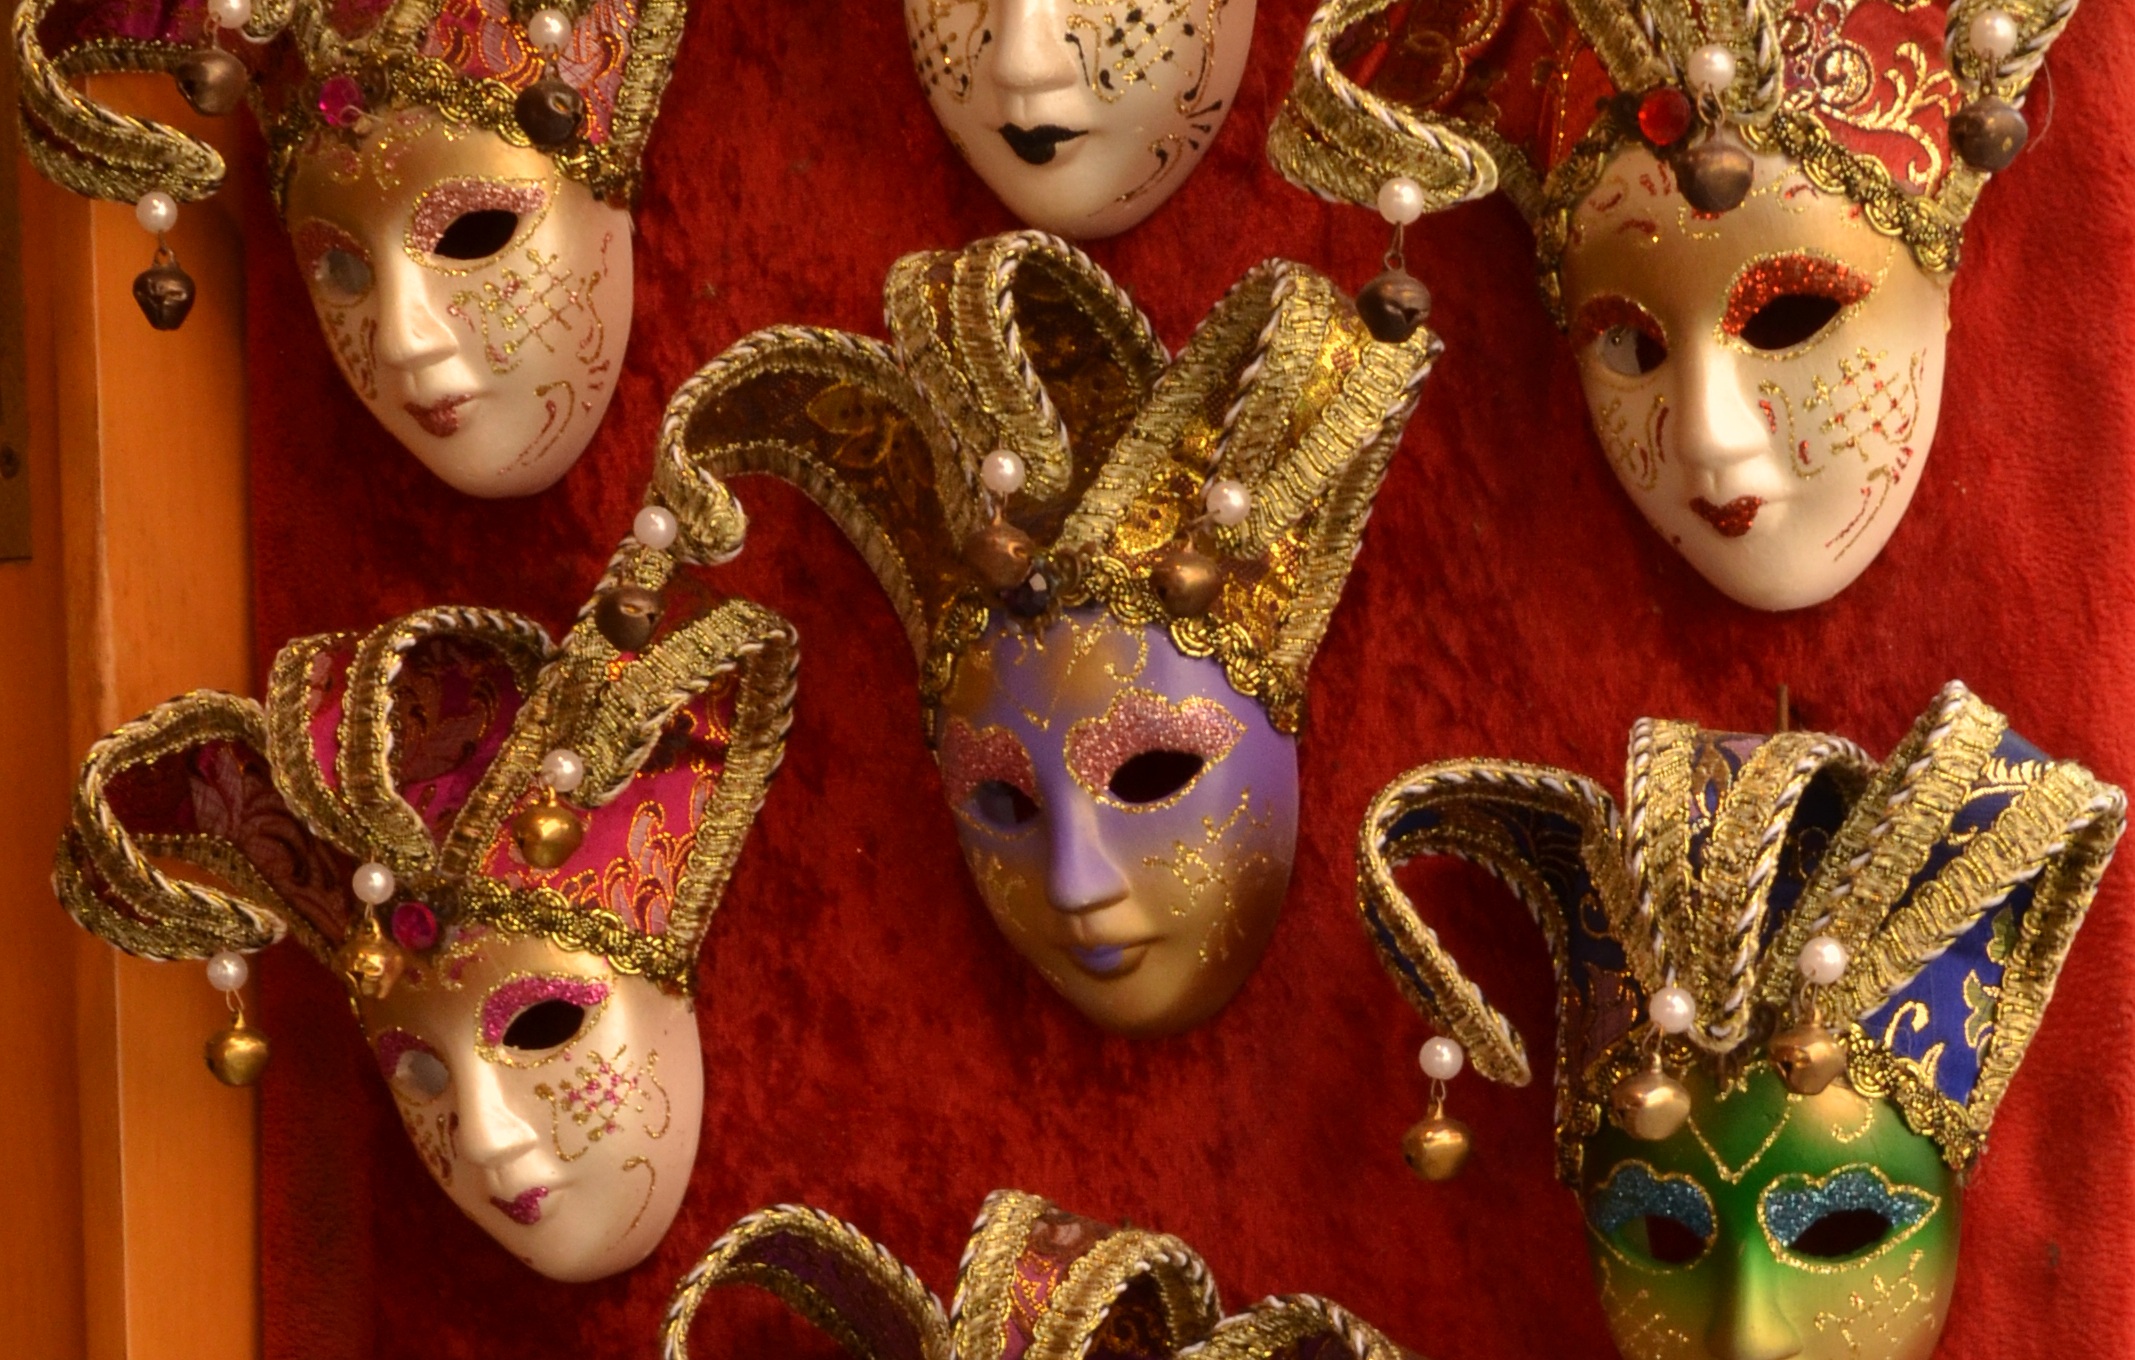
carnival, italy, venice, clothing, tourism, headgear, festival, mask, event, tradition, costume, masque